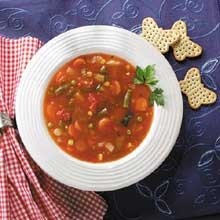
Item Name: Campbells Frozen Condensed Vegetarian Garden Vegetable Soup - 4 lb. tray, 3 per case
Bullet Point: Ships frozen, CANNOT be cancelled after being processed.
Product Description: Campbells Frozen Condensed Vegetarian Garden Vegetable Soup - 4 lb. tray, 3 per case This mildly spiced soup features plump ricotta cheese-filled mini ravioli in a zesty tomato broth seasoned with oregano and garlic. Contains no meat, fish or poultry but contains eggs or dairy. This soup is part of our Classics Collection. Campbells Soups are made from the finest ingredients, for the real food taste that distinguishes a great bowl of soup. Campbells Soups are made with real stocks, bright crisp vegetables, no added MSG and zero grams of trans fat. Campbells frozen condensed soups are primarily water reconstituted with the exception of our Boston Clam Chowders, New England Clam Chowders and Poblano Corn Chowders. Water reconstitution is designed to save you over $1 per gallon of prepared soup! Campbells frozen condensed soup packaging is designed with the needs of your operation in mind. Campbells split pack tray allows for quicker preparation time, allows you to make as little as 1/2 gallon at a time with the tray acting as a measuring device for reconstitution. The compact 3-tray ensemble allows you to offer more varieties while maximizing your freezer space. Each individual tub of soup is conveniently labeled with nutrionals, preparation and handling instructions.
Value: 3.0
Unit: Count

Price: 131.43